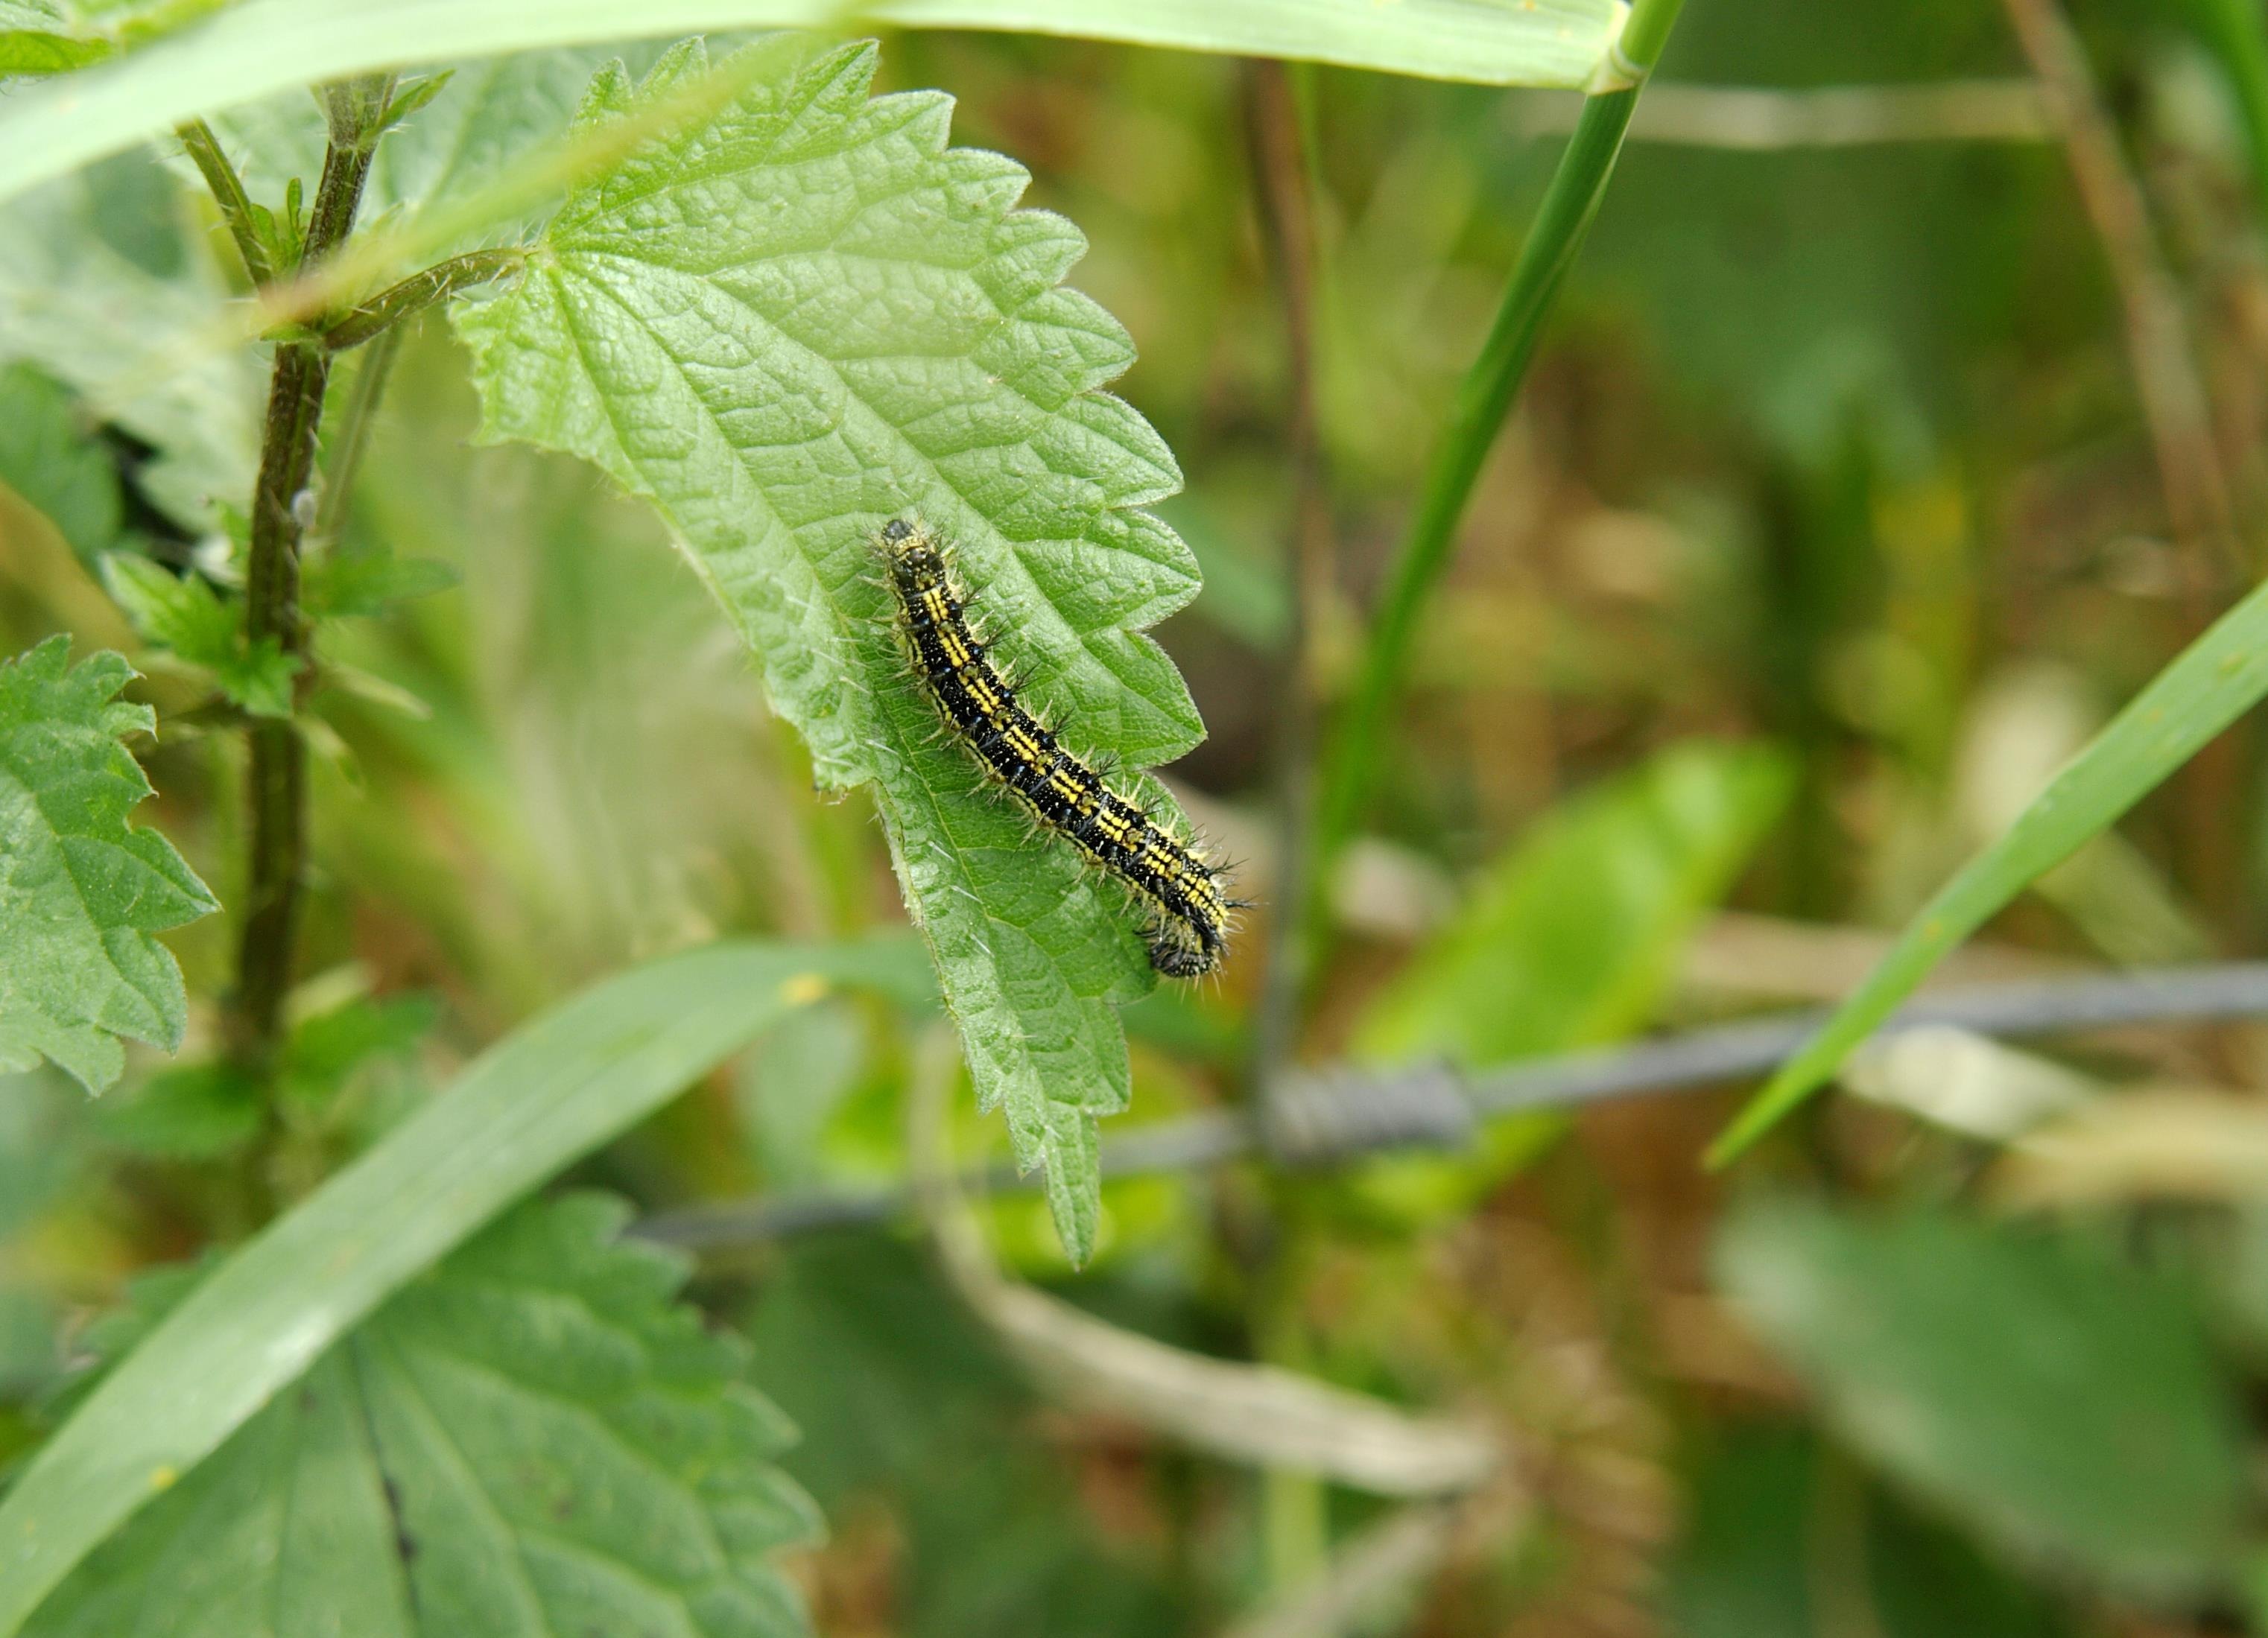
leaf, green, insect, butterfly, fauna, invertebrate, caterpillar, hairy, grasshopper, macro photography, little fox, stinging nettle